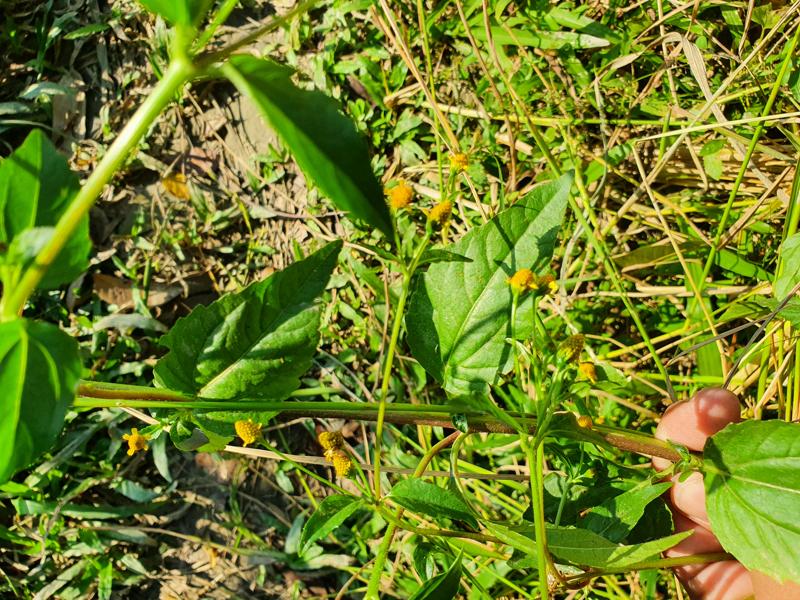
Weed species: Synedrella nodiflora